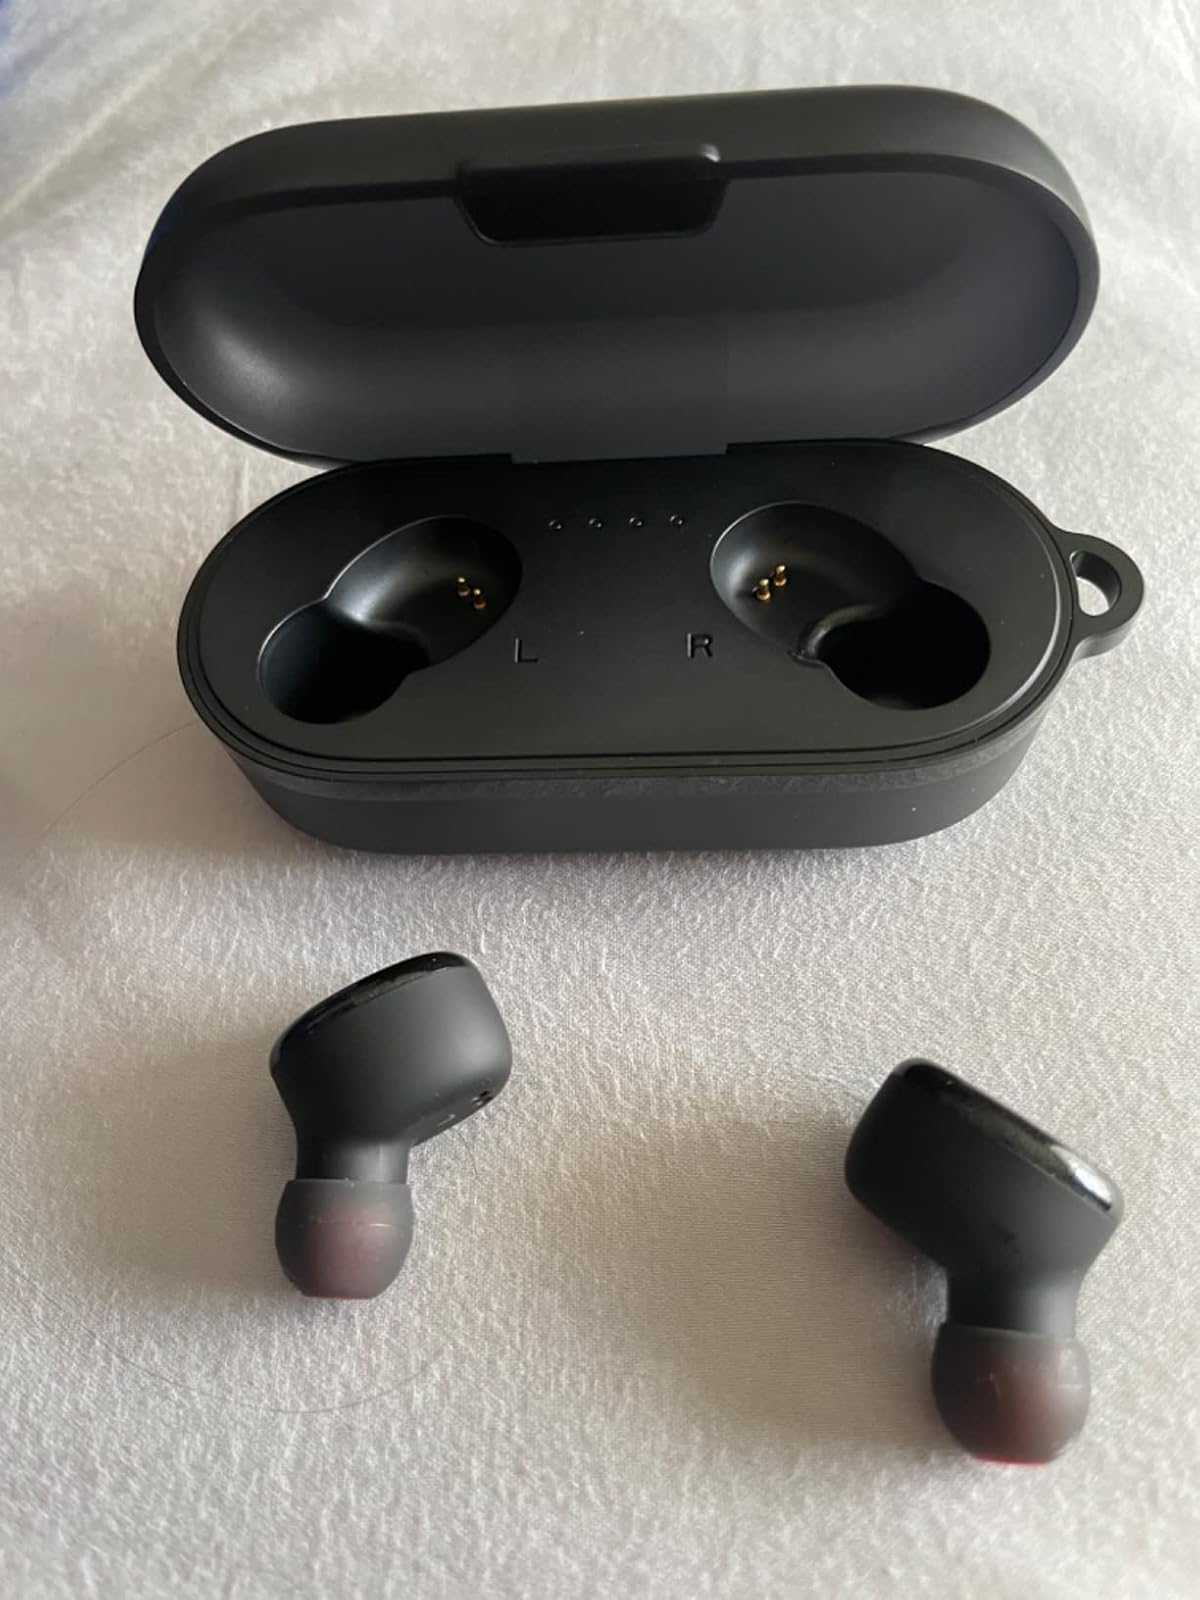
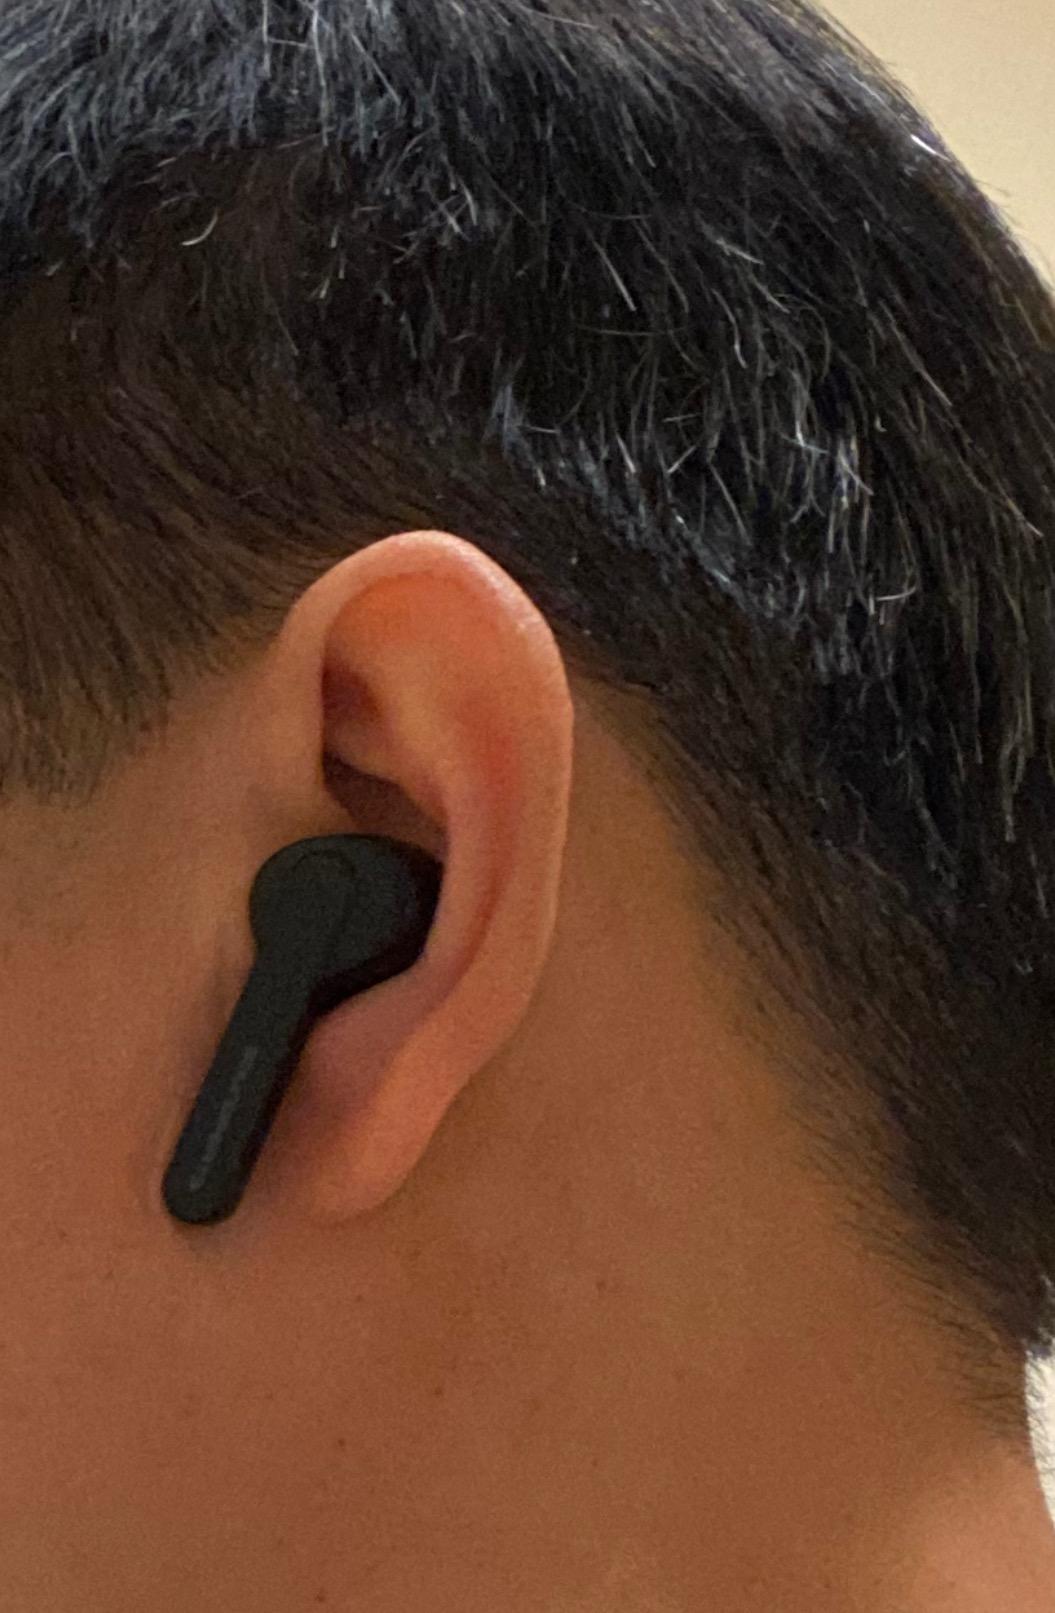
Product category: earbuds
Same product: no